Xicalcoliuhqui

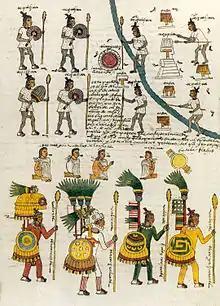
Codex Mendoza Folio 67 recto. The warrior on the bottom right carries a "xicalcoliuhqui chimalli", a stepped-fret shield.

"Xicalcoliuhqui chimalli", are shields featuring a single iteration of the stepped fret motif which were painted or covered with featherwork. They are depicted frequently in the Codex Mendoza, and many other central Mexican codices, usually with the xicalcoliuhqui design shown in yellow and green.